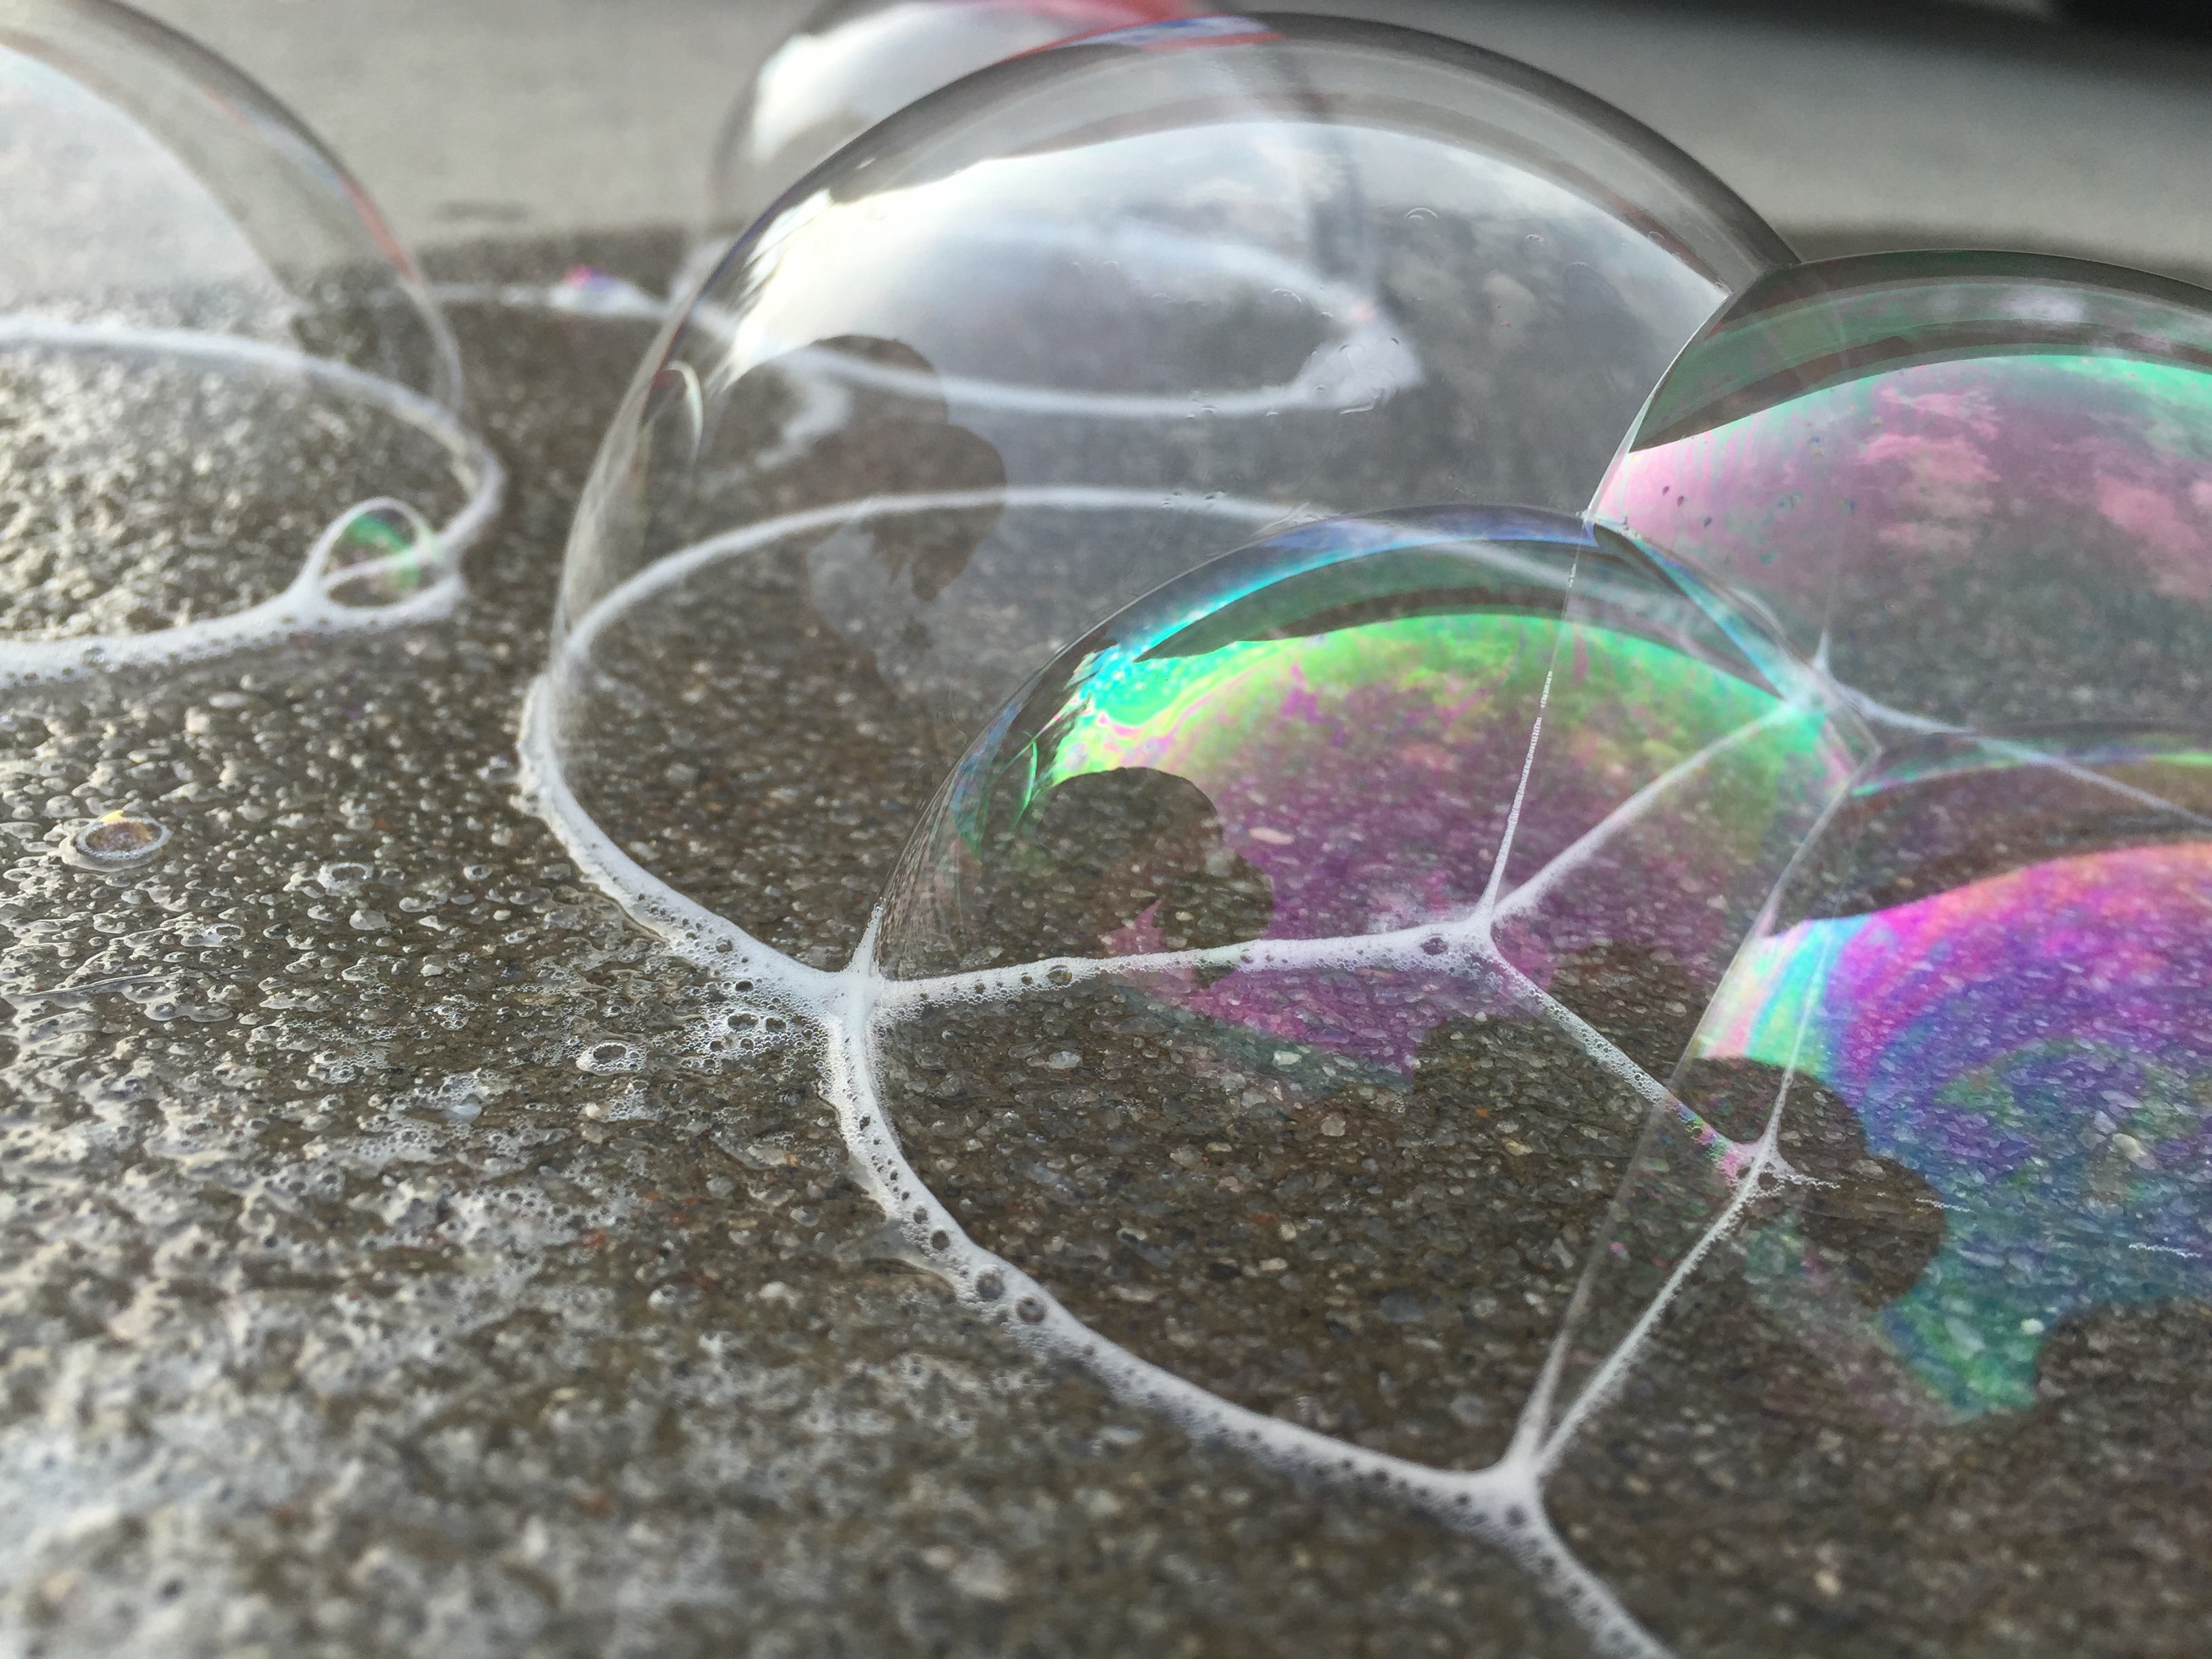
glass, green, color, biology, toy, material, circle, art, soap, bubbles, organ, soap bubbles, fashion accessory, liquid bubble